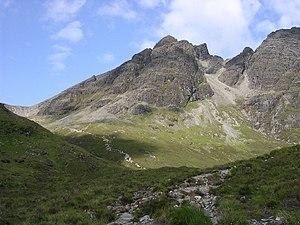
Le John Muir Trust est une association écossaise établie en 1983 pour sauvegarder certains espaces sauvages et leurs animaux et plantes indigènes pour les générations futures. Le Trust est une association qui comprend environ 10 000 membres. Elle doit son nom à John Muir, le premier Écossais à appeler pour se mobiliser pour sauvegarder les espaces sauvages du monde. S'appuyant sur la popularité de John Muir aux États-Unis, où il est considéré comme un des précurseurs de la sauvegarde des espaces naturels, le Trust est lié au Sierra Club, fondé en Californie en 1892 par John Muir.